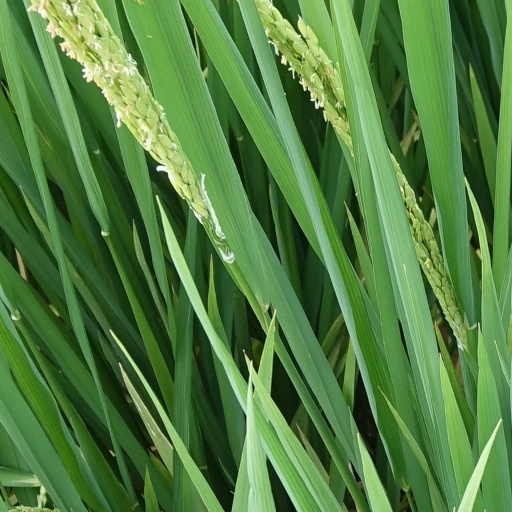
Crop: rice